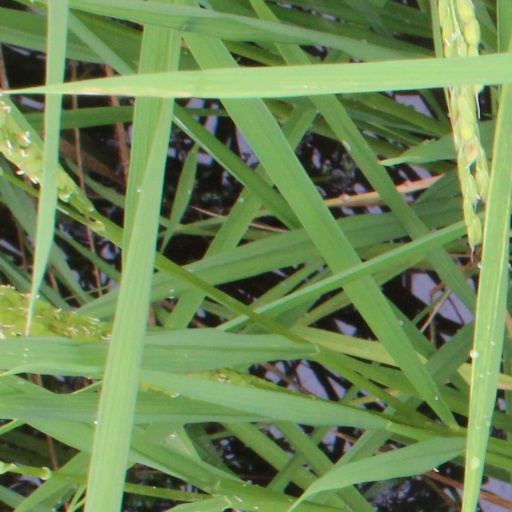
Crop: rice